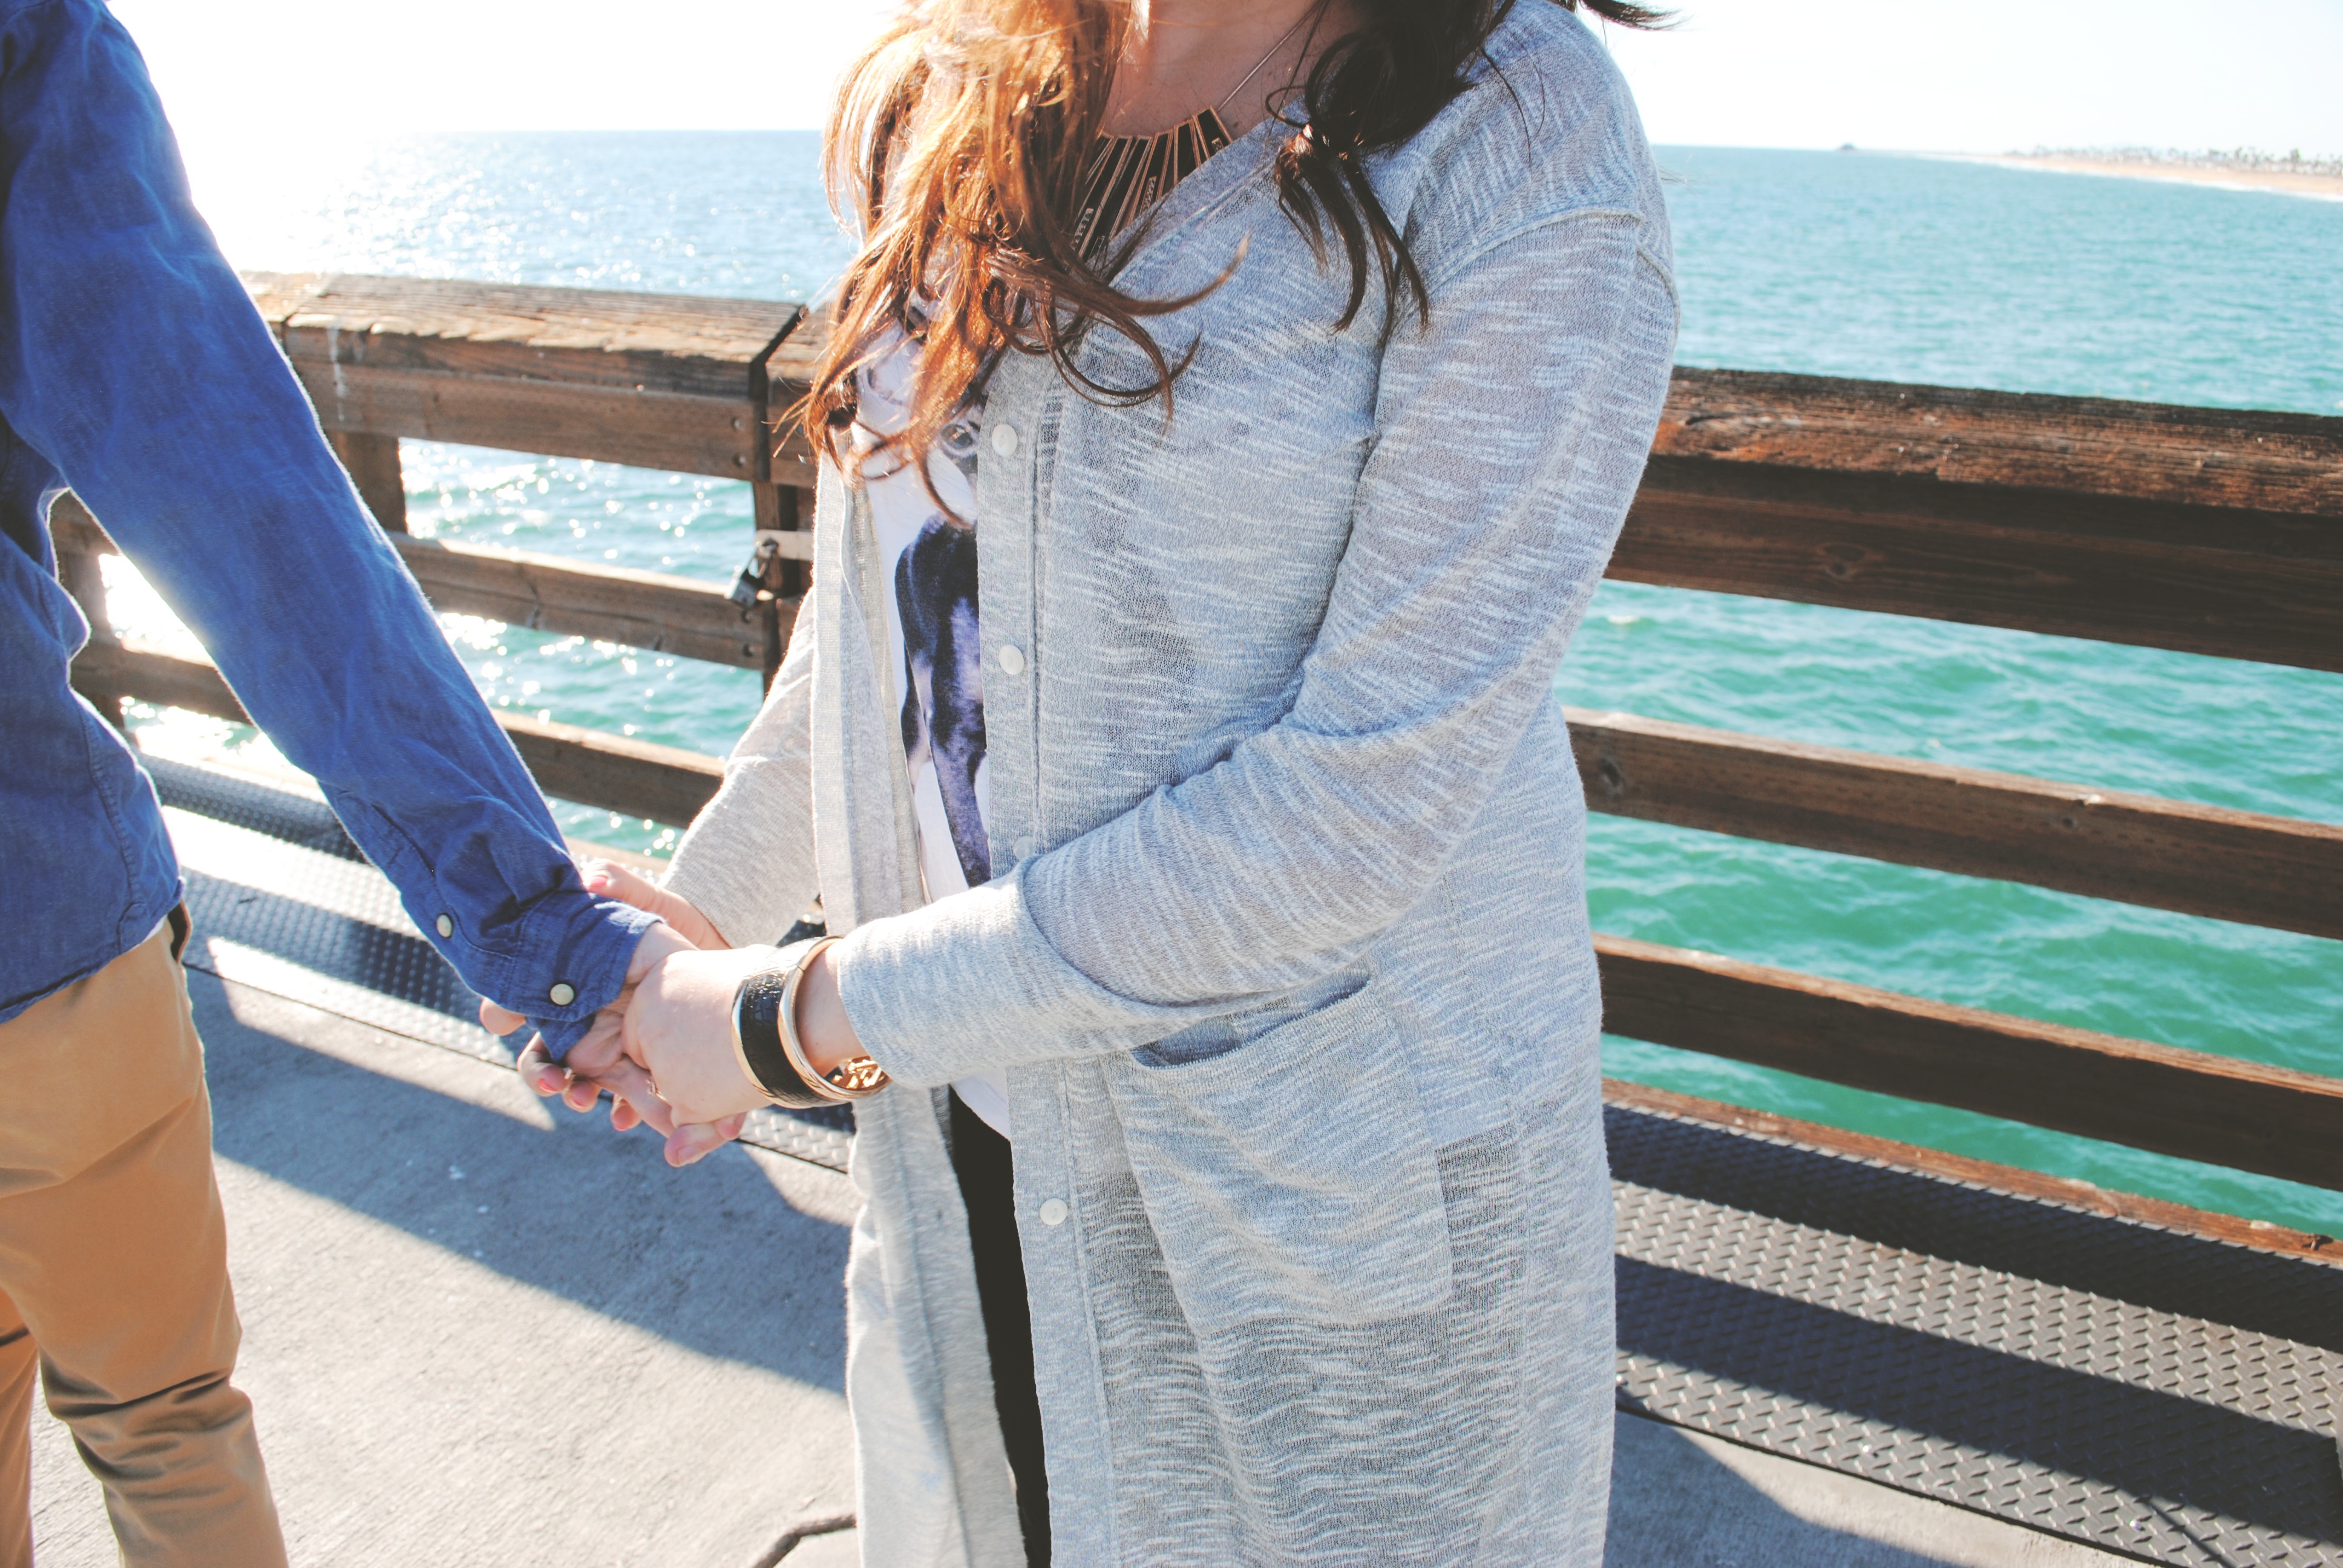
woman, vacation, leg, love, spring, blue, clothing, holding hand, partner, friendship, material, textile, dress